Cyclone Joy

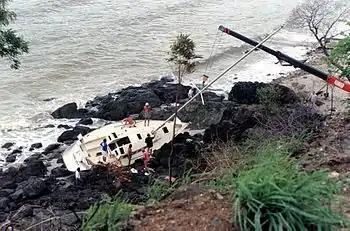
A yacht washed aground at Airlie Beach, Queensland, in the Whitsunday Region

Joy passed within of Green Island off the coast of Queensland, generating a wind gust of . Heavy damage occurred on other islands, and one person drowned while surfing in Mackay. A boat became disabled during the storm, forcing its four occupants to ride out the storm for four days on Cockermouth Island until they were rescued by helicopter. Several boats were damaged in the Whitsunday Islands.